2004 Tour of Britain

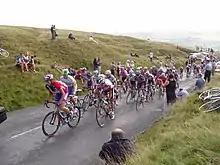
The 2004 Tour of Britain passes Sabden, Lancashire

The 2004 Tour of Britain was the first edition of the latest version of the Tour of Britain. It took place over five days in early September 2004, organised by SweetSpot in collaboration with British Cycling, and was the first Tour of Britain to be held since 1999. Sponsored by the organisers of London's 2012 Olympics bid, it attracted teams such as and . It was designated a 2.3 category race on the Union Cycliste Internationale (UCI) calendar.